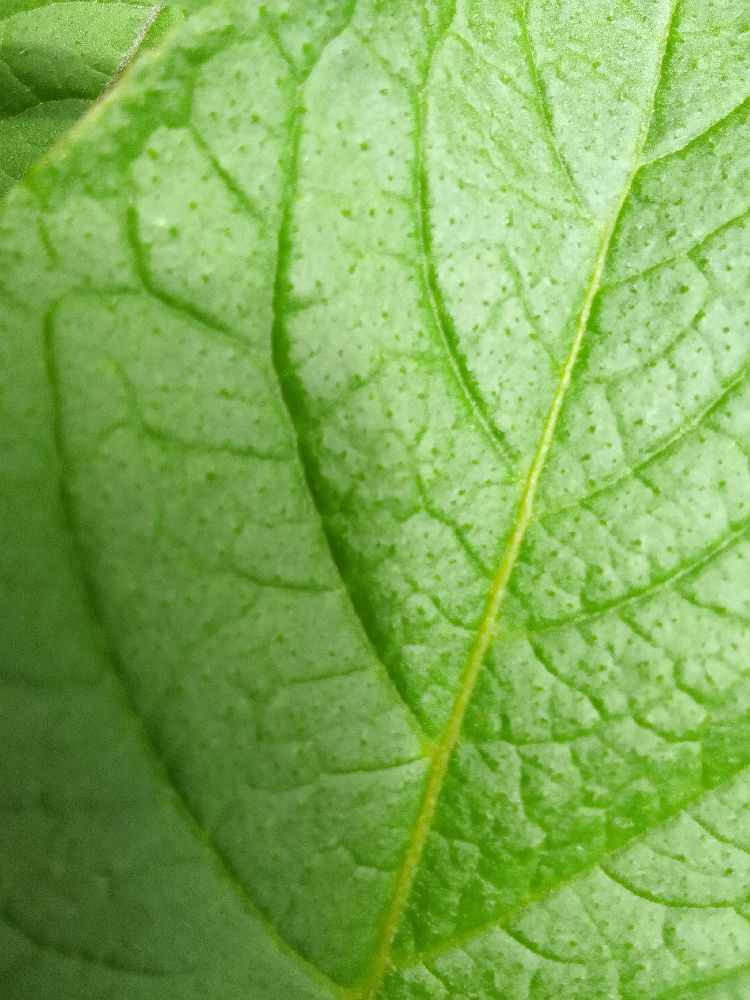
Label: Healthy